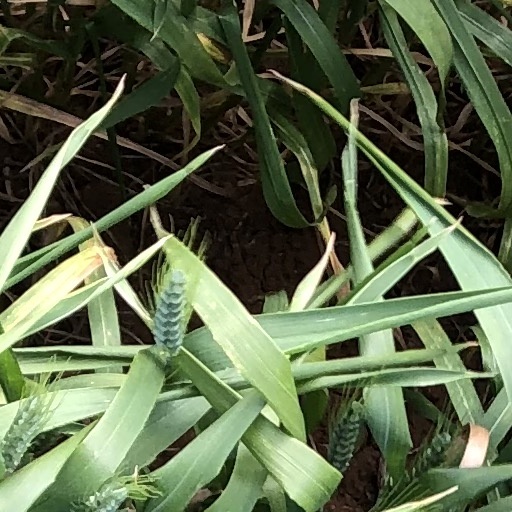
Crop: wheat